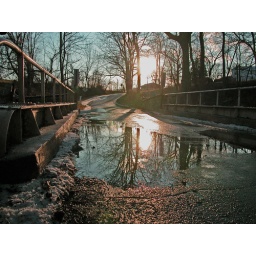
The sun coming through the trees and reflecting on the puddles on the bridge. Water under the bridge, Water over the bridge